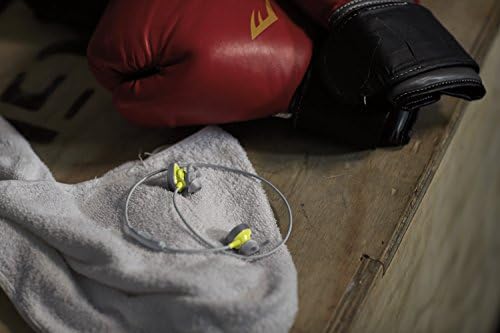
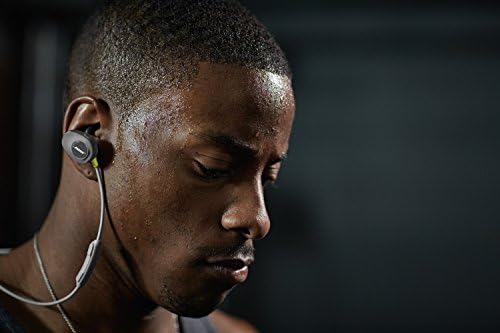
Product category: headphones
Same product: yes